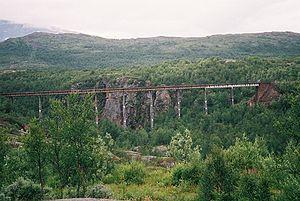
Ofotbanen est une ligne norvégienne de chemin de fer mais connectée uniquement au réseau ferroviaire suédois. Elle relie les villes de Narvik en Norvège à la ville suédoise de Riksgränsen, située à 43 km, sur la frontière entre les deux pays. Il s'agit de la ligne de chemin de fer la plus au nord de Norvège et la deuxième ligne passagers la plus septentrionale du monde, après celle de Mourmansk. Après la frontière, la ligne prend le nom de Malmbanan, ou « ligne du minerai », et se poursuit via Kiruna jusqu'à Luleå, sur le golfe de Botnie.